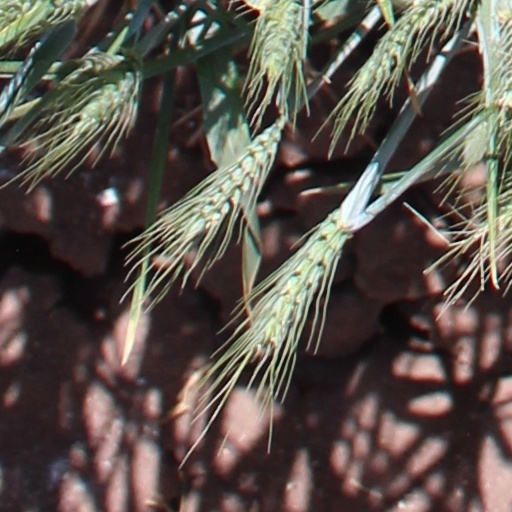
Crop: wheat